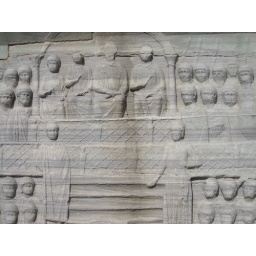
Carvings on the base on a column in Hippodrome (park) in Sultanahmet.